An Evening with Jerry Herman

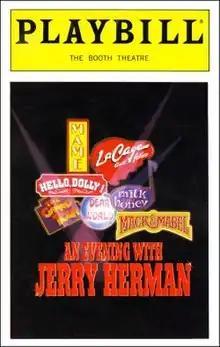
Playbill from the Broadway production

An Evening with Jerry Herman is a musical revue of Jerry Herman's work and consists of songs written by him for several of his musicals and anecdotes about Herman's career.